Shoe tree (device)

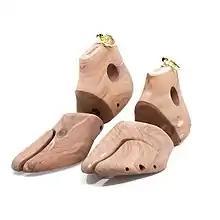
Cedar Boot Trees

Boot trees are shoe trees for boots. Boot trees are often used on ankle-high boots and are similar to standard shoe trees but have a higher ankle area. Their main function is to support the heel counter, which helps preserve the integrity of the higher heel and prevents it from creasing or folding over. The fore part of the boot tree acts as a standard shoe tree and works to gently stretch out the vamp and prevent creasing.